Vienna Generating Station

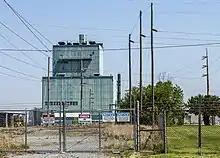
Vienna Generating Station in 2019

The Vienna Generating Station is a 167 MW oil-fired electric generating plant owned by NRG Energy, located in Vienna, Maryland.